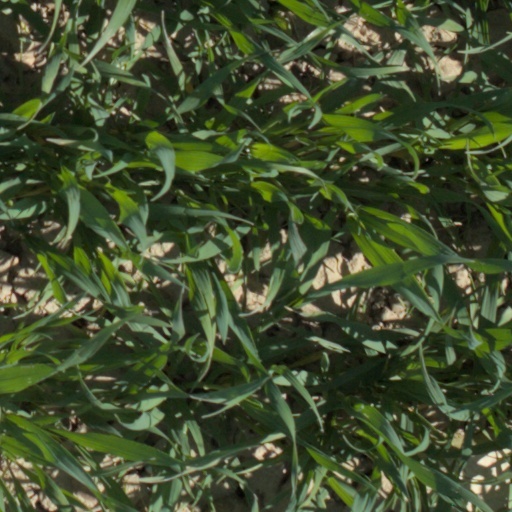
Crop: wheat